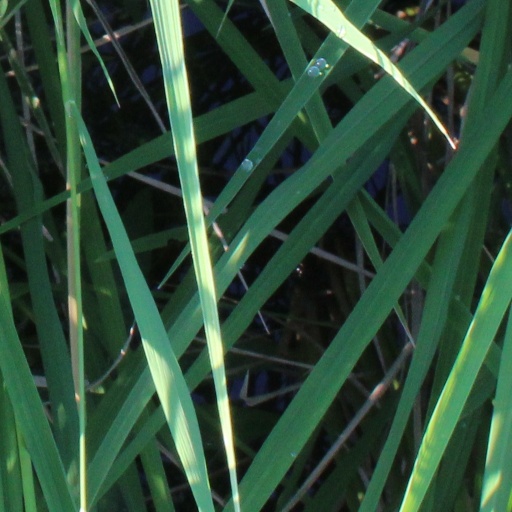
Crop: rice